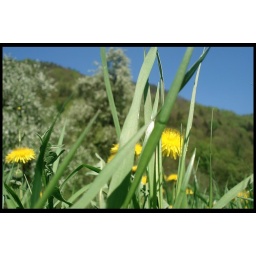
A nice green view in Austria allong the river the Donnau.